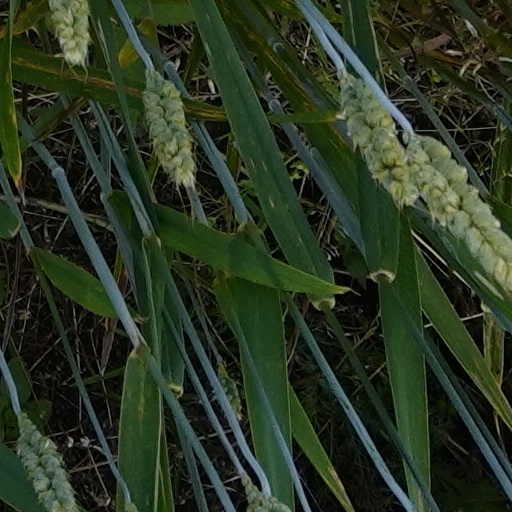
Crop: wheat